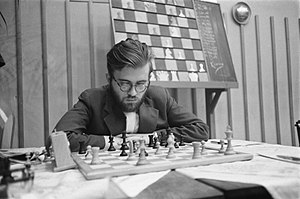
Bent Larsen
Larsen (Hoogovens Beverwijk 1961).
Jørgen Bent Larsen var en dansk skakstormester og -forfatter. Med sin fantasifulde og uortodokse spillestil var han den første alvorlige vestlige udfordring mod den sovjetiske dominans i to årtier fra midten af 1950'erne. Han blev regnet for den bedste nordiske spiller i historien, indtil Magnus Carlsen brød igennem.